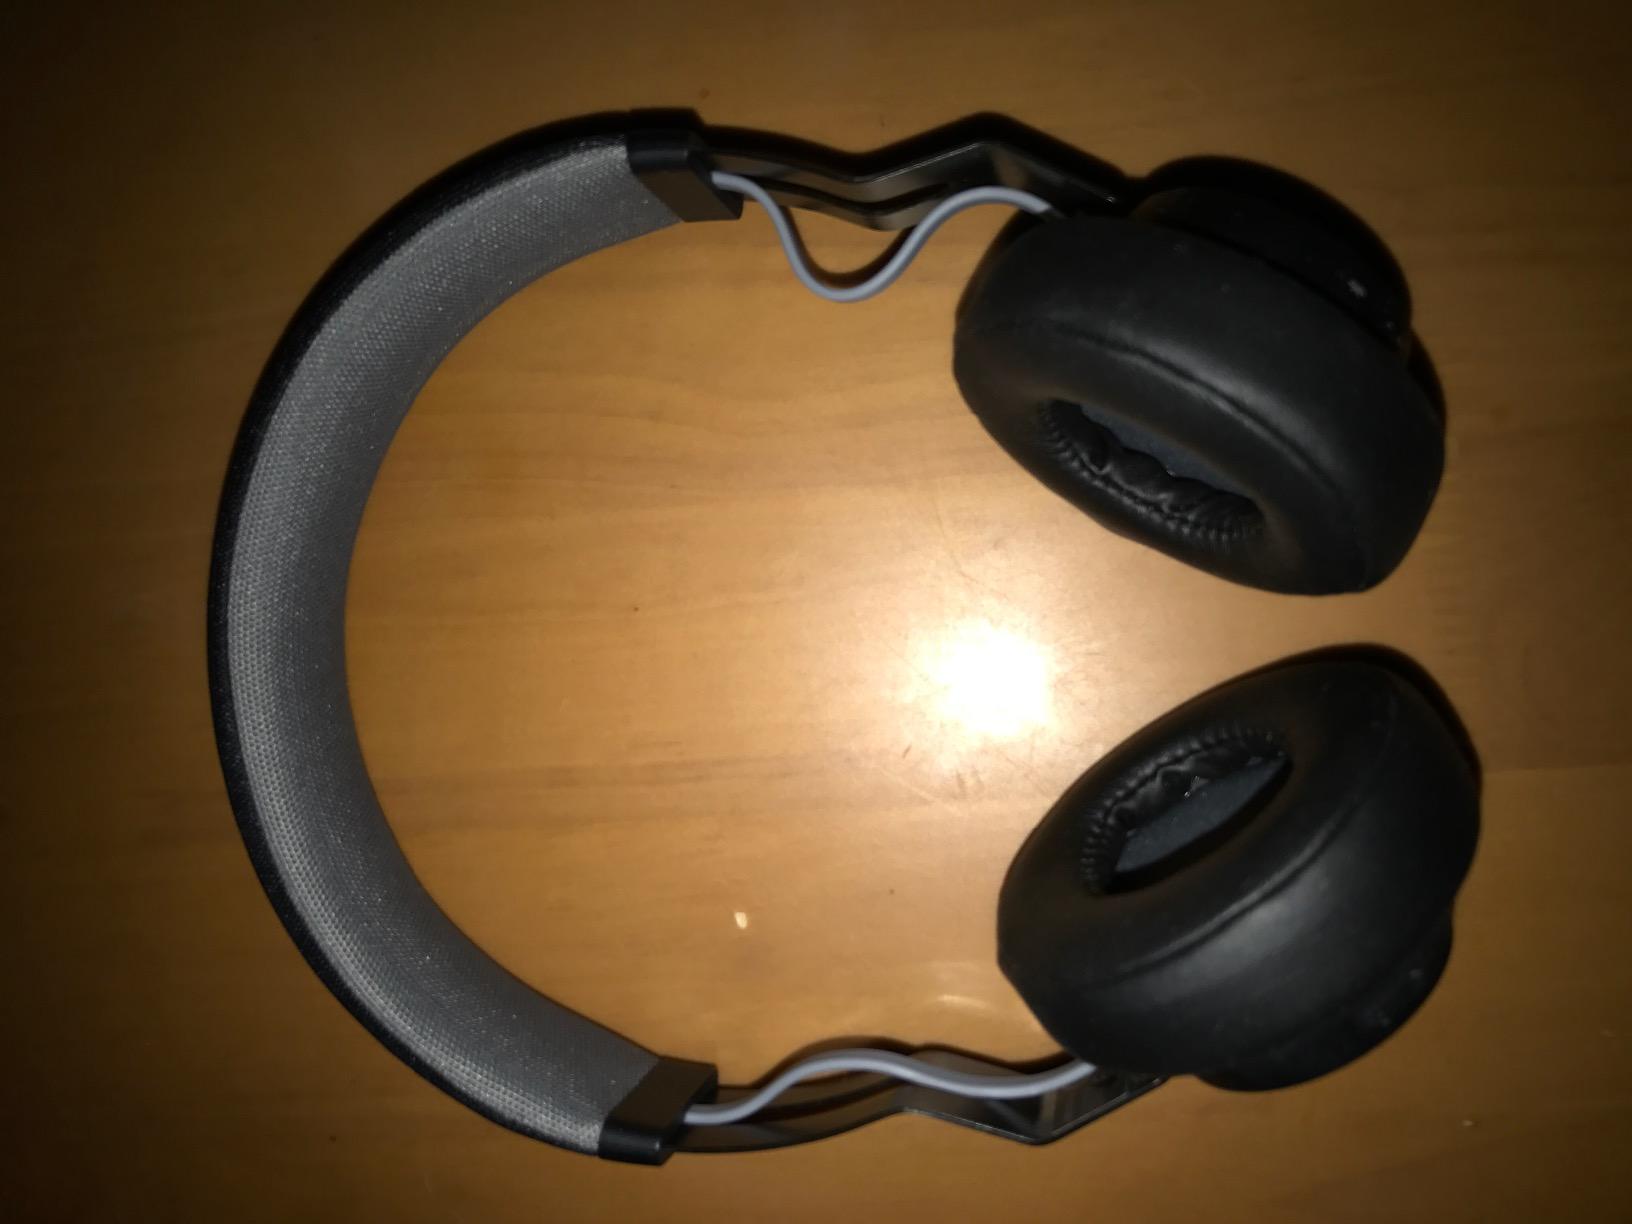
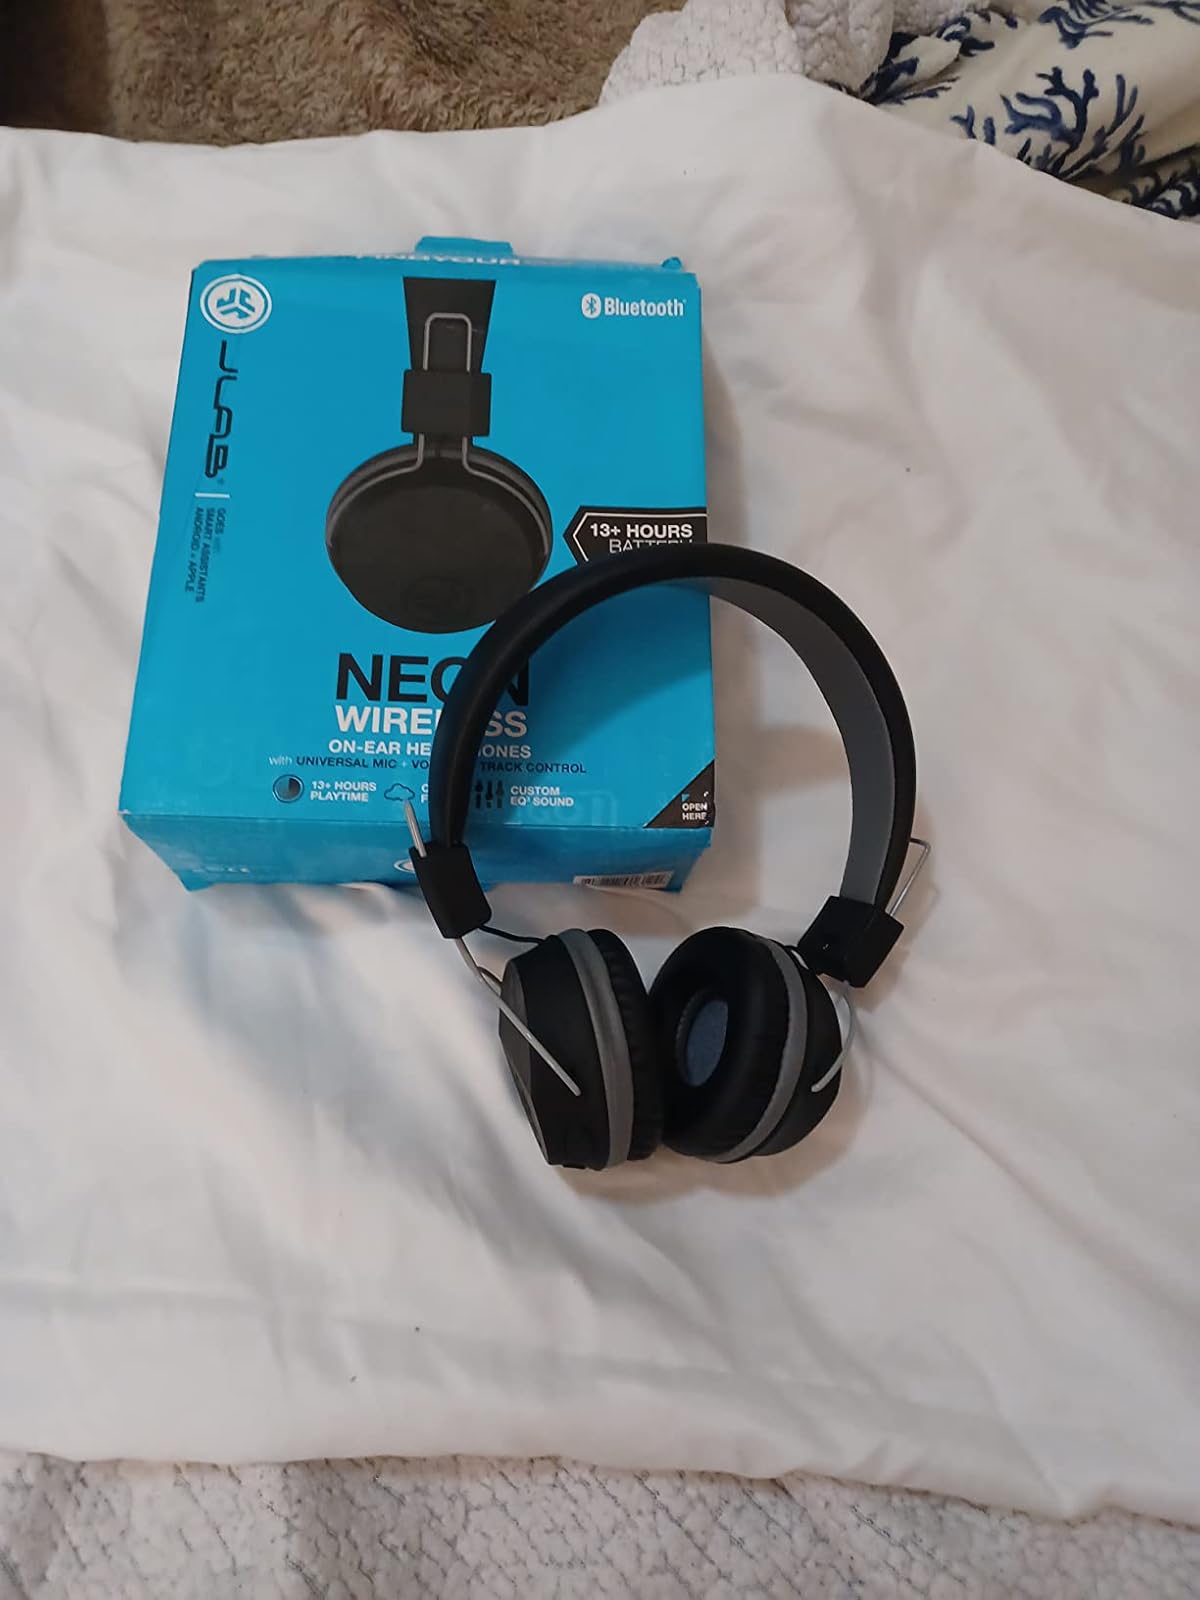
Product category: headphones
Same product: no